History of Vasas SC

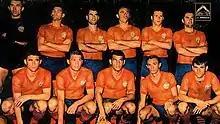
Vasas team that played in Argentina in 1968

In 1966 Vasas set a record by winning the 1966 Nemzeti Bajnokság I season without any defeats. Vasas competed in the 1966–67 European Cup. On 5 October 1966 Vasas beat Sporting 5–0 at the Népstadion in front of 65,218 spectators in the first round. On 12 October 1966, Vasas beat Sporting 2–0 at the José Alvalade Stadium, Lisbon, Portugal. Vasas qualified for the second round on 7–0 aggregate. On 16 November 1966, Vasas were hosted by 1965–66 Serie A champions Internazionale. The match was won by the Italian club 2–1 at the San Siro in front of 29,207 spectators. On 8 December 1966, Vasas were beaten by Internazionale 2–0 at the Népstadion in front of 67,013 spectators. Vasas were eliminated from the 1966–67 European Cup on 4–1 aggregate.